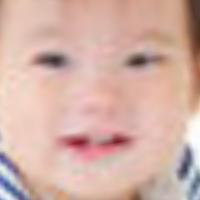
Age group: age 01-10